John Wilkins

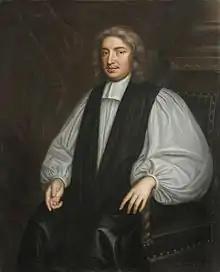

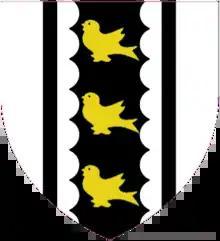
Arms: Argent on a pale engrailed cotised plain Sable three martlets Or.

John Wilkins (14 February 1614 – 19 November 1672) was an English Anglican clergyman, natural philosopher, and author, and was one of the founders of the Royal Society. He was Bishop of Chester from 1668 until his death.